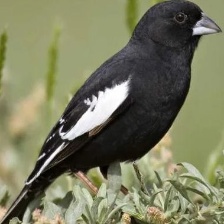
Species: LARK BUNTING
Scientific name: CALAMOSPIZA MELANOCORYS
ImageNet parent category: indigo_bunting